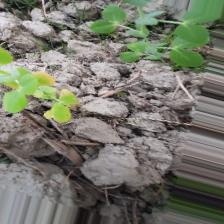
Label: Normal